Haugesund Kommune v DEPFA ACS Bank

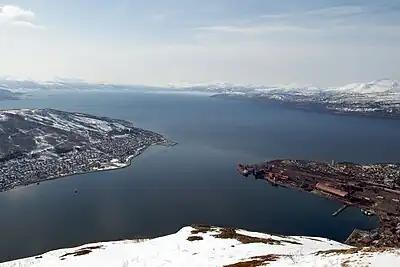
Narvik Kommune.

After the first judgment of the Court of Appeal handed down, the Kommunes withdrew from the proceedings, and refused to pay the sums ordered by the court. Accordingly, the bank then sought to pursue it claims against the Part 20 defendants, Wikborg Rein. That was also made subject to an appeal to the Court of Appeal, which for the second appeal was constituted by Rix LJ, Gross LJ and Peter Smith J.